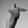
ASL letter: T